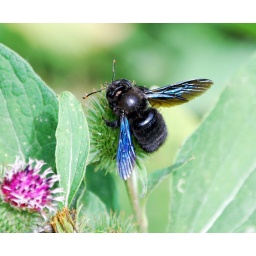
A cute black and blue bee in a flower.